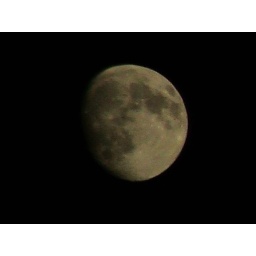
Waxing gibbous moon in sky south of my house on October 11th, 2008